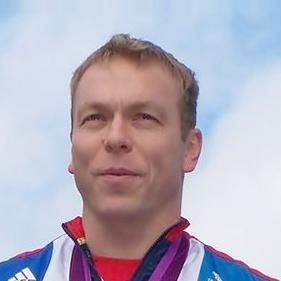
Age: 35